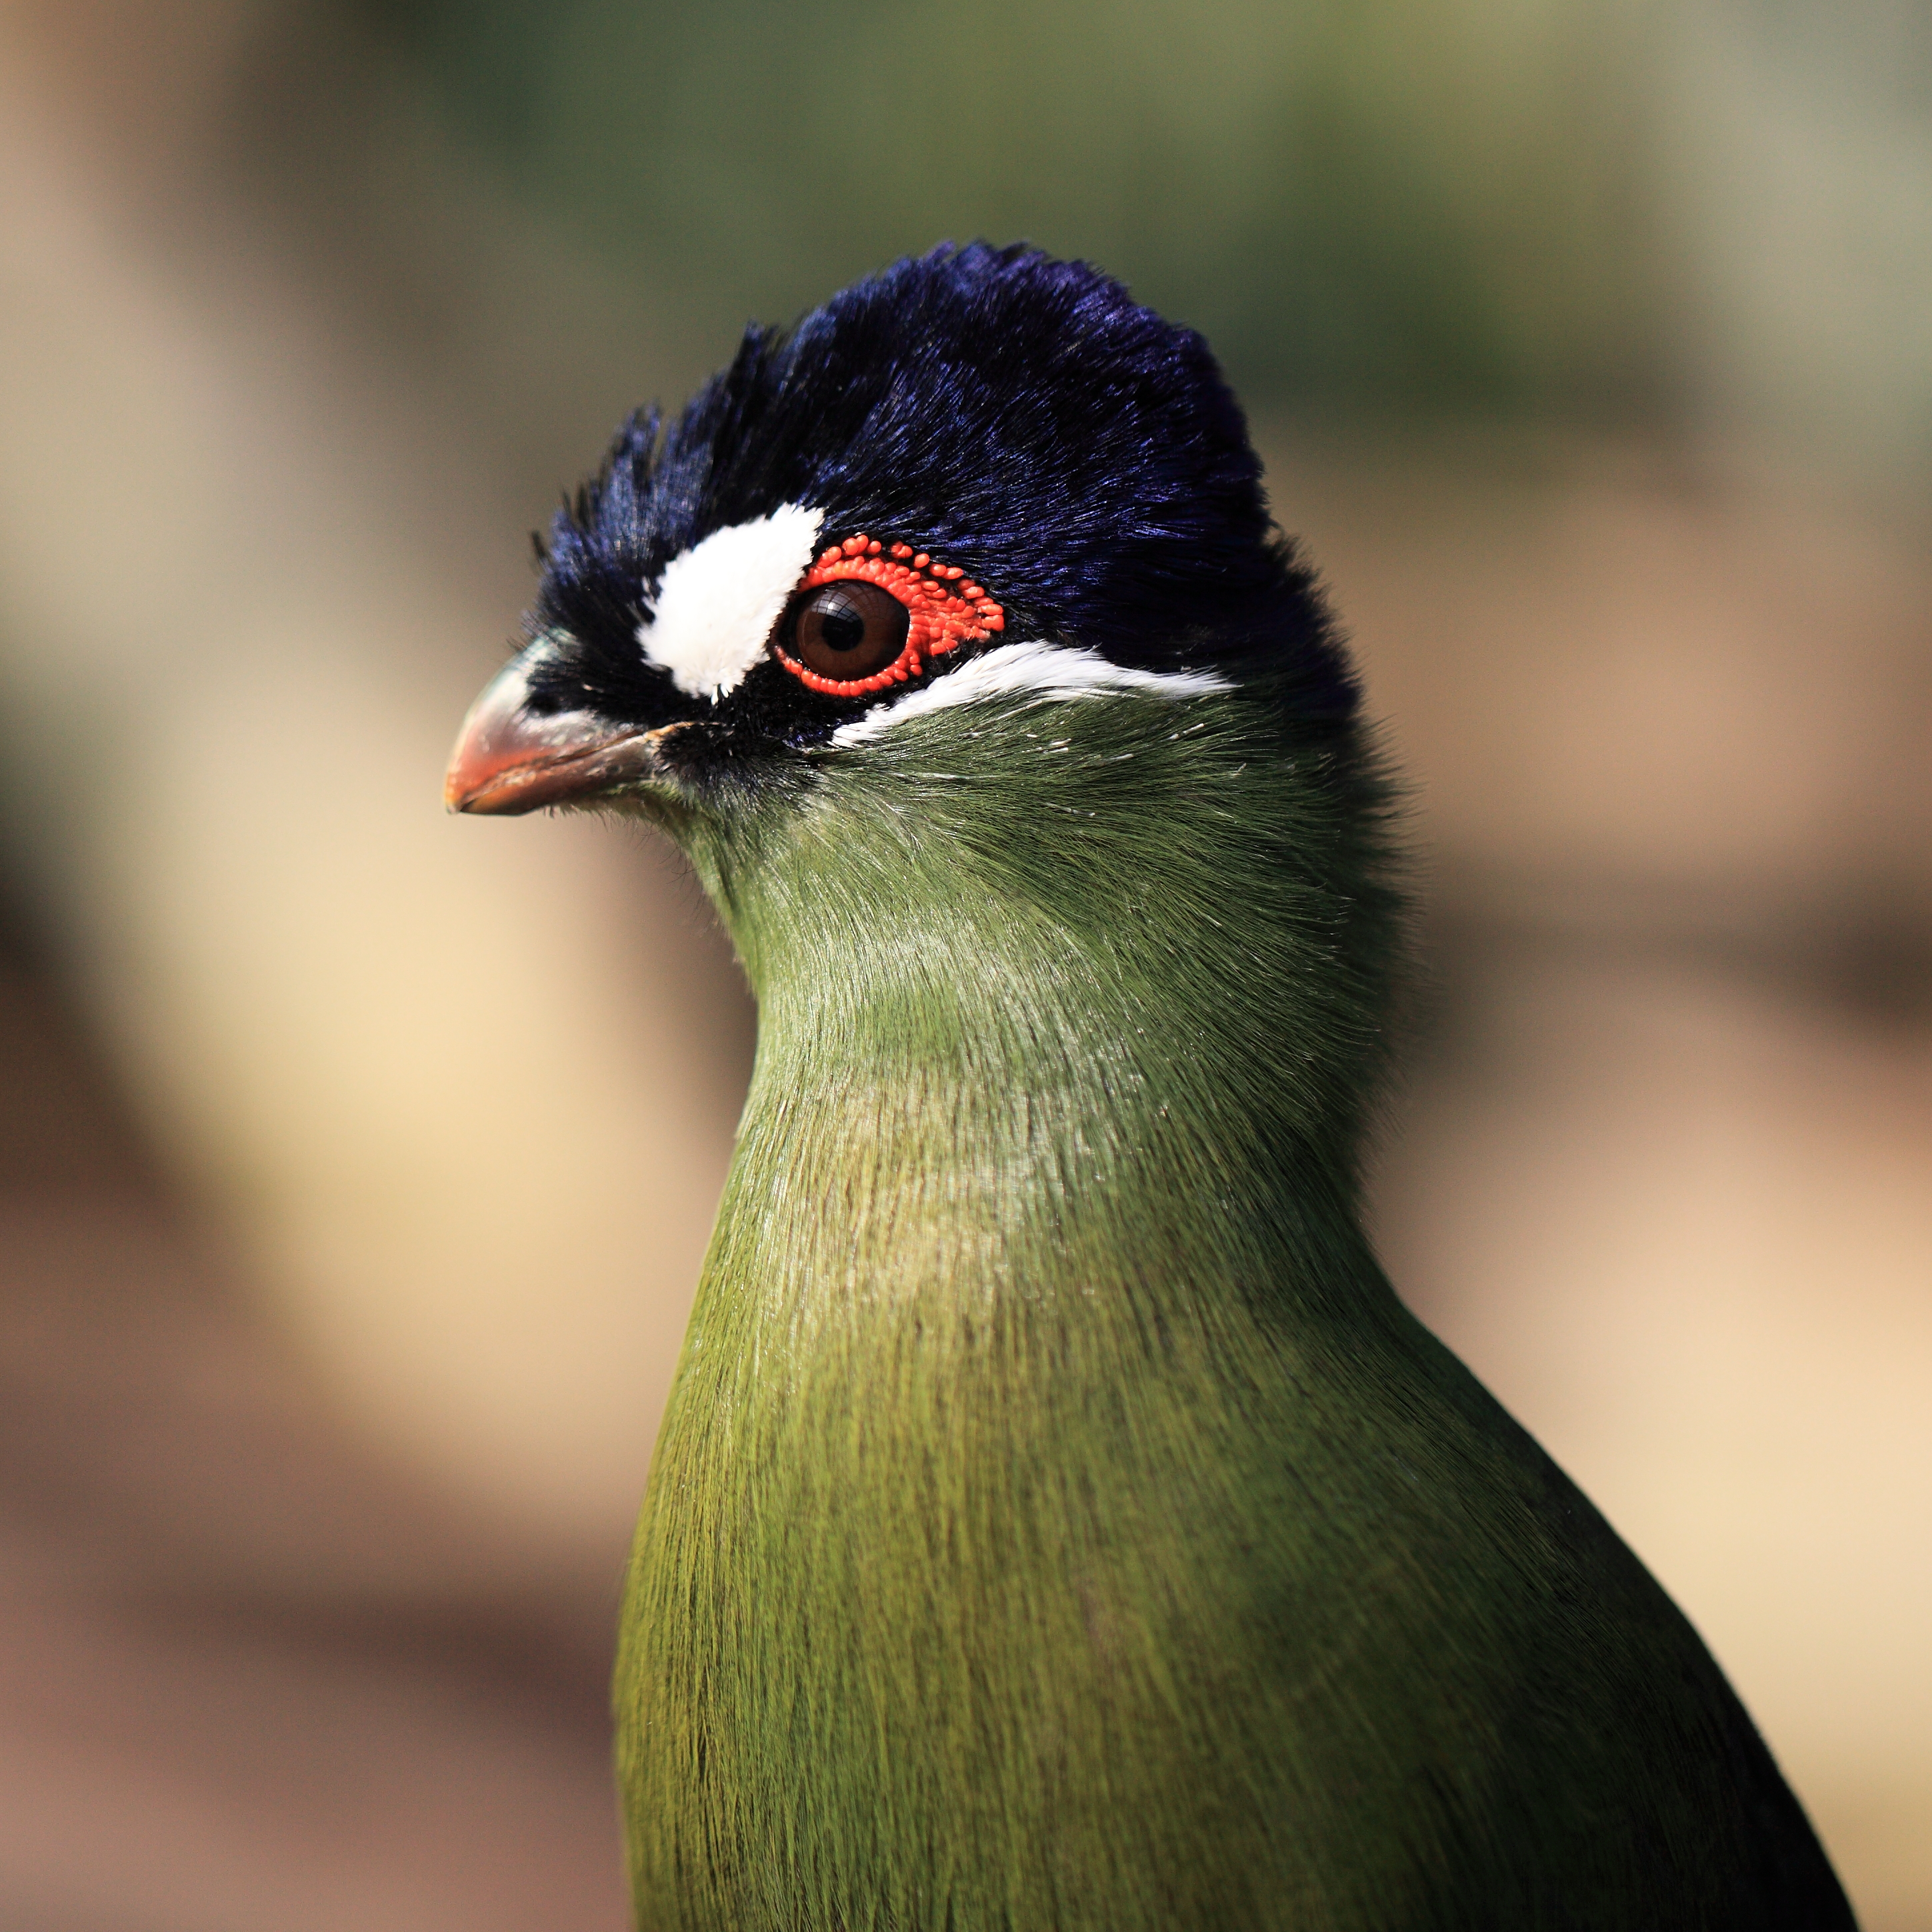
bird, wildlife, high, beak, fauna, close up, vertebrate, 5d, hires, markii, hi, res, resolution, shizuoka, kakegawa, kachoen, tauraco, hartlaubsturaco, hartlaubi, taxonomy binomial tauracohartlaubi, perching bird